Princely state

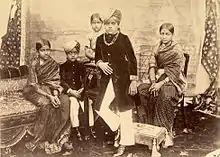
An 1895 group photograph of the eleven-year-old Krishnaraja Wadiyar IV, ruler of the princely state of Mysore in South India, with his brothers and sisters. In 1799, his grandfather, then aged five, had been granted dominion of Mysore by the British and forced into a subsidiary alliance. The British later directly governed the state between 1831 and 1881

More prestigious Hindu rulers (mostly existing before the Mughal Empire, or having split from such old states) often used the title "Raja", or a variant such as Raje, Rai, Rana, Babu, Rao, Rawat, or Rawal. Also in this 'class' were several Thakurs or Thai ores and a few particular titles, such as Sardar, Mankari, Deshmukh, Sar Desai, Istamuradar, Saranjamdar, Raja Inamdar, etc. The most prestigious Hindu rulers usually had the prefix "maha-" ("great", compare for example "grand duke") in their titles, as in "Maharaja, Maharana, Maharao", etc. This was used in many princely states including Nagpur, Kolhapur, Gwalior, Baroda, Mewar, Travancore and Cochin. The state of Travancore also had queens regent styled Maharani, applied only to the sister of the ruler in Kerala.